Wordplay (film)

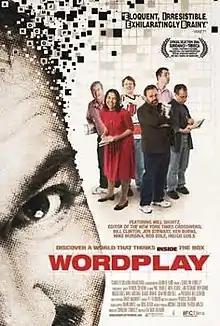
Promotional film poster

Wordplay is a 2006 documentary film directed by Patrick Creadon. It features Will Shortz, the editor of the "New York Times" crossword puzzle, crossword constructor Merl Reagle, and many other noted crossword solvers and constructors. The second half of the movie is set at the 2005 American Crossword Puzzle Tournament (ACPT), where the top solvers compete for a prize of $4000. "Wordplay" was the best reviewed documentary film of 2006, according to Rotten Tomatoes.